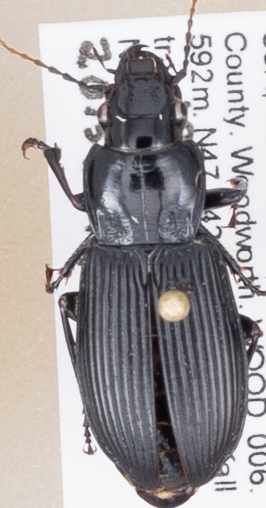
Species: Pterostichus melanarius melanarius
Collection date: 2015-08-19
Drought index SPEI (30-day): -1.204
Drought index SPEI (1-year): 0.018
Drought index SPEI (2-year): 0.63